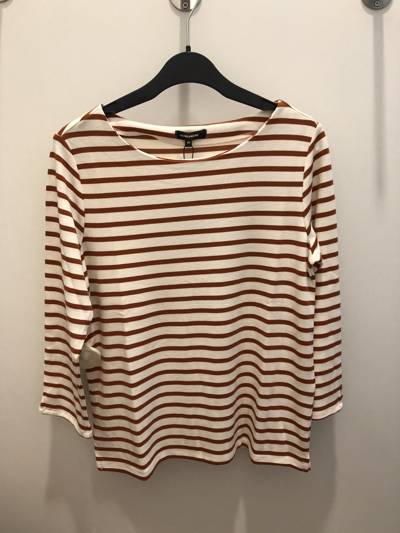
Waste category: clothes